2019 FIFA Women's World Cup final

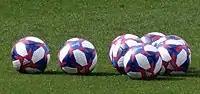
Tricolore 19, the match ball of the final.

The official match ball for the final was the Adidas Tricolore 19, introduced for the knockout stage as a red-coloured variant of the Conext 19. The ball featured a blue-and-red glitch graphic, and pays homage to the original Adidas Tricolore, which was introduced for the men's 1998 FIFA World Cup, in which France were victorious for the first time while on home soil.